Laure Gatet

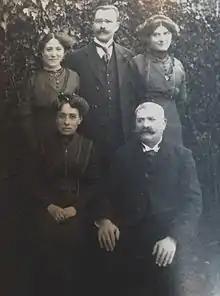
Gatet's family in 1912. Standing from left to right: Marie Laure Malassenet, (Laure Gatet's aunt whom she later stayed with) Louis Eugene Gatet, (Laura's father) Marguerite Agathe (her mother) Seated left to right: Marie Laure Martin, wife of Félix and Laure Malassenet maternal grandmother, Felix Malassenet, maternal grandfather of Laura.

In Bordeaux, before the Second World War, Gatet met with a group of Catholics led by Jesuit Father Antoine Dieuzayde at the "foyer Henri Bazire". Many of them worked at a Catholic summer camp that he founded near Barèges, which was also organized to support refugees from the Spanish Civil War. This group was known as the "Barégeois Bordeaux." In June 1940, Father Dieuzayde and most of the other members of the group looked for ways to resist the Germans. Gatet regularly attended their meetings.